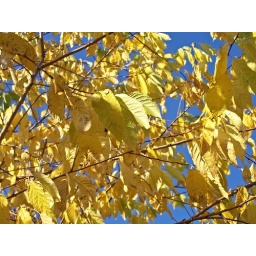
I thought it was fitting my first photo from my new home, Sweden, should be in blue and yellow :)